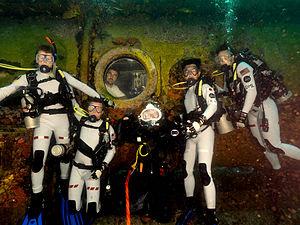
NEEMO est le nom d'un programme de la NASA destiné à isoler des groupes de scientifiques dans un milieu clos dans le but d'étudier les comportements et réactions des personnes soumises à des conditions similaires à celles que rencontrerait un équipage d'un vaisseau spatial éloigné et isolé de la Terre au cours d'un long séjour. Depuis 2001, la NASA utilise l'Aquarius, un laboratoire habitable situé près de Key Largo en Floride, pour une série de missions d'une durée variant généralement entre 10 et 14 jours, avec des expériences dirigées par des astronautes et des employés de la NASA. Les membres d'équipage sont appelés des aquanautes car les sorties extravéhiculaires se font dans l'eau. La NOAA, qui rencontre de grandes difficultés budgétaires pour assurer le remplacement de ses satellites météorologiques, a vendu le laboratoire Aquarius fin 2012, après la mission NEEMO 16. L'équipement a été racheté par la Florida International University. Après une remise en route en 2013 lors de SEATEST II, de nouvelles missions NEEMO ont été effectuées à partir de 2014.